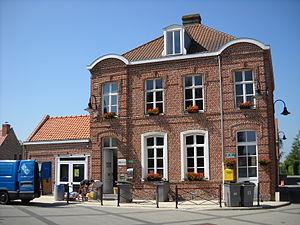
La mairie de Péronne-en-Mélantois, Nord, France.
Péronne-en-Mélantois est une commune française située dans le département du Nord, en région Hauts-de-France. Elle fait partie de la Métropole européenne de Lille.